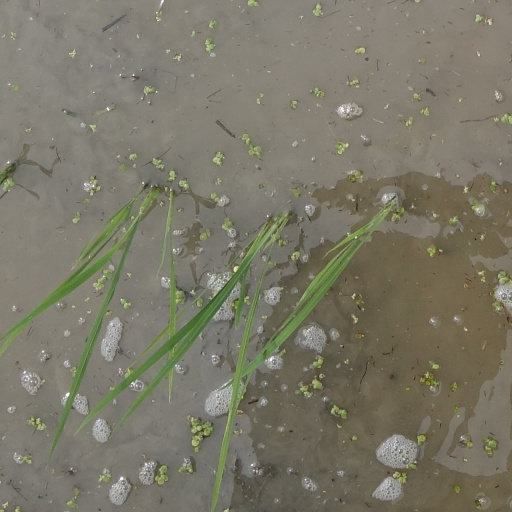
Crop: rice